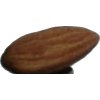
Label: almonds